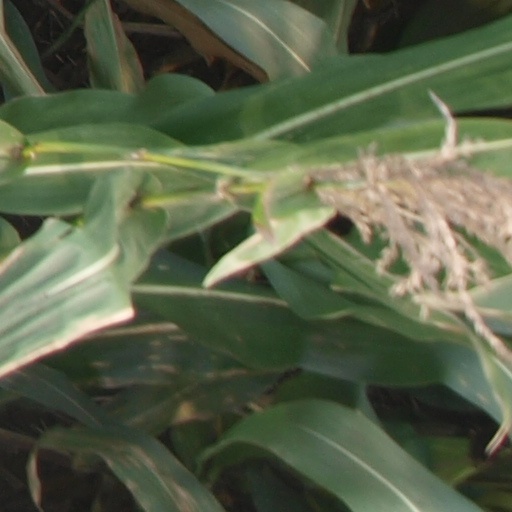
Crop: maize; corn